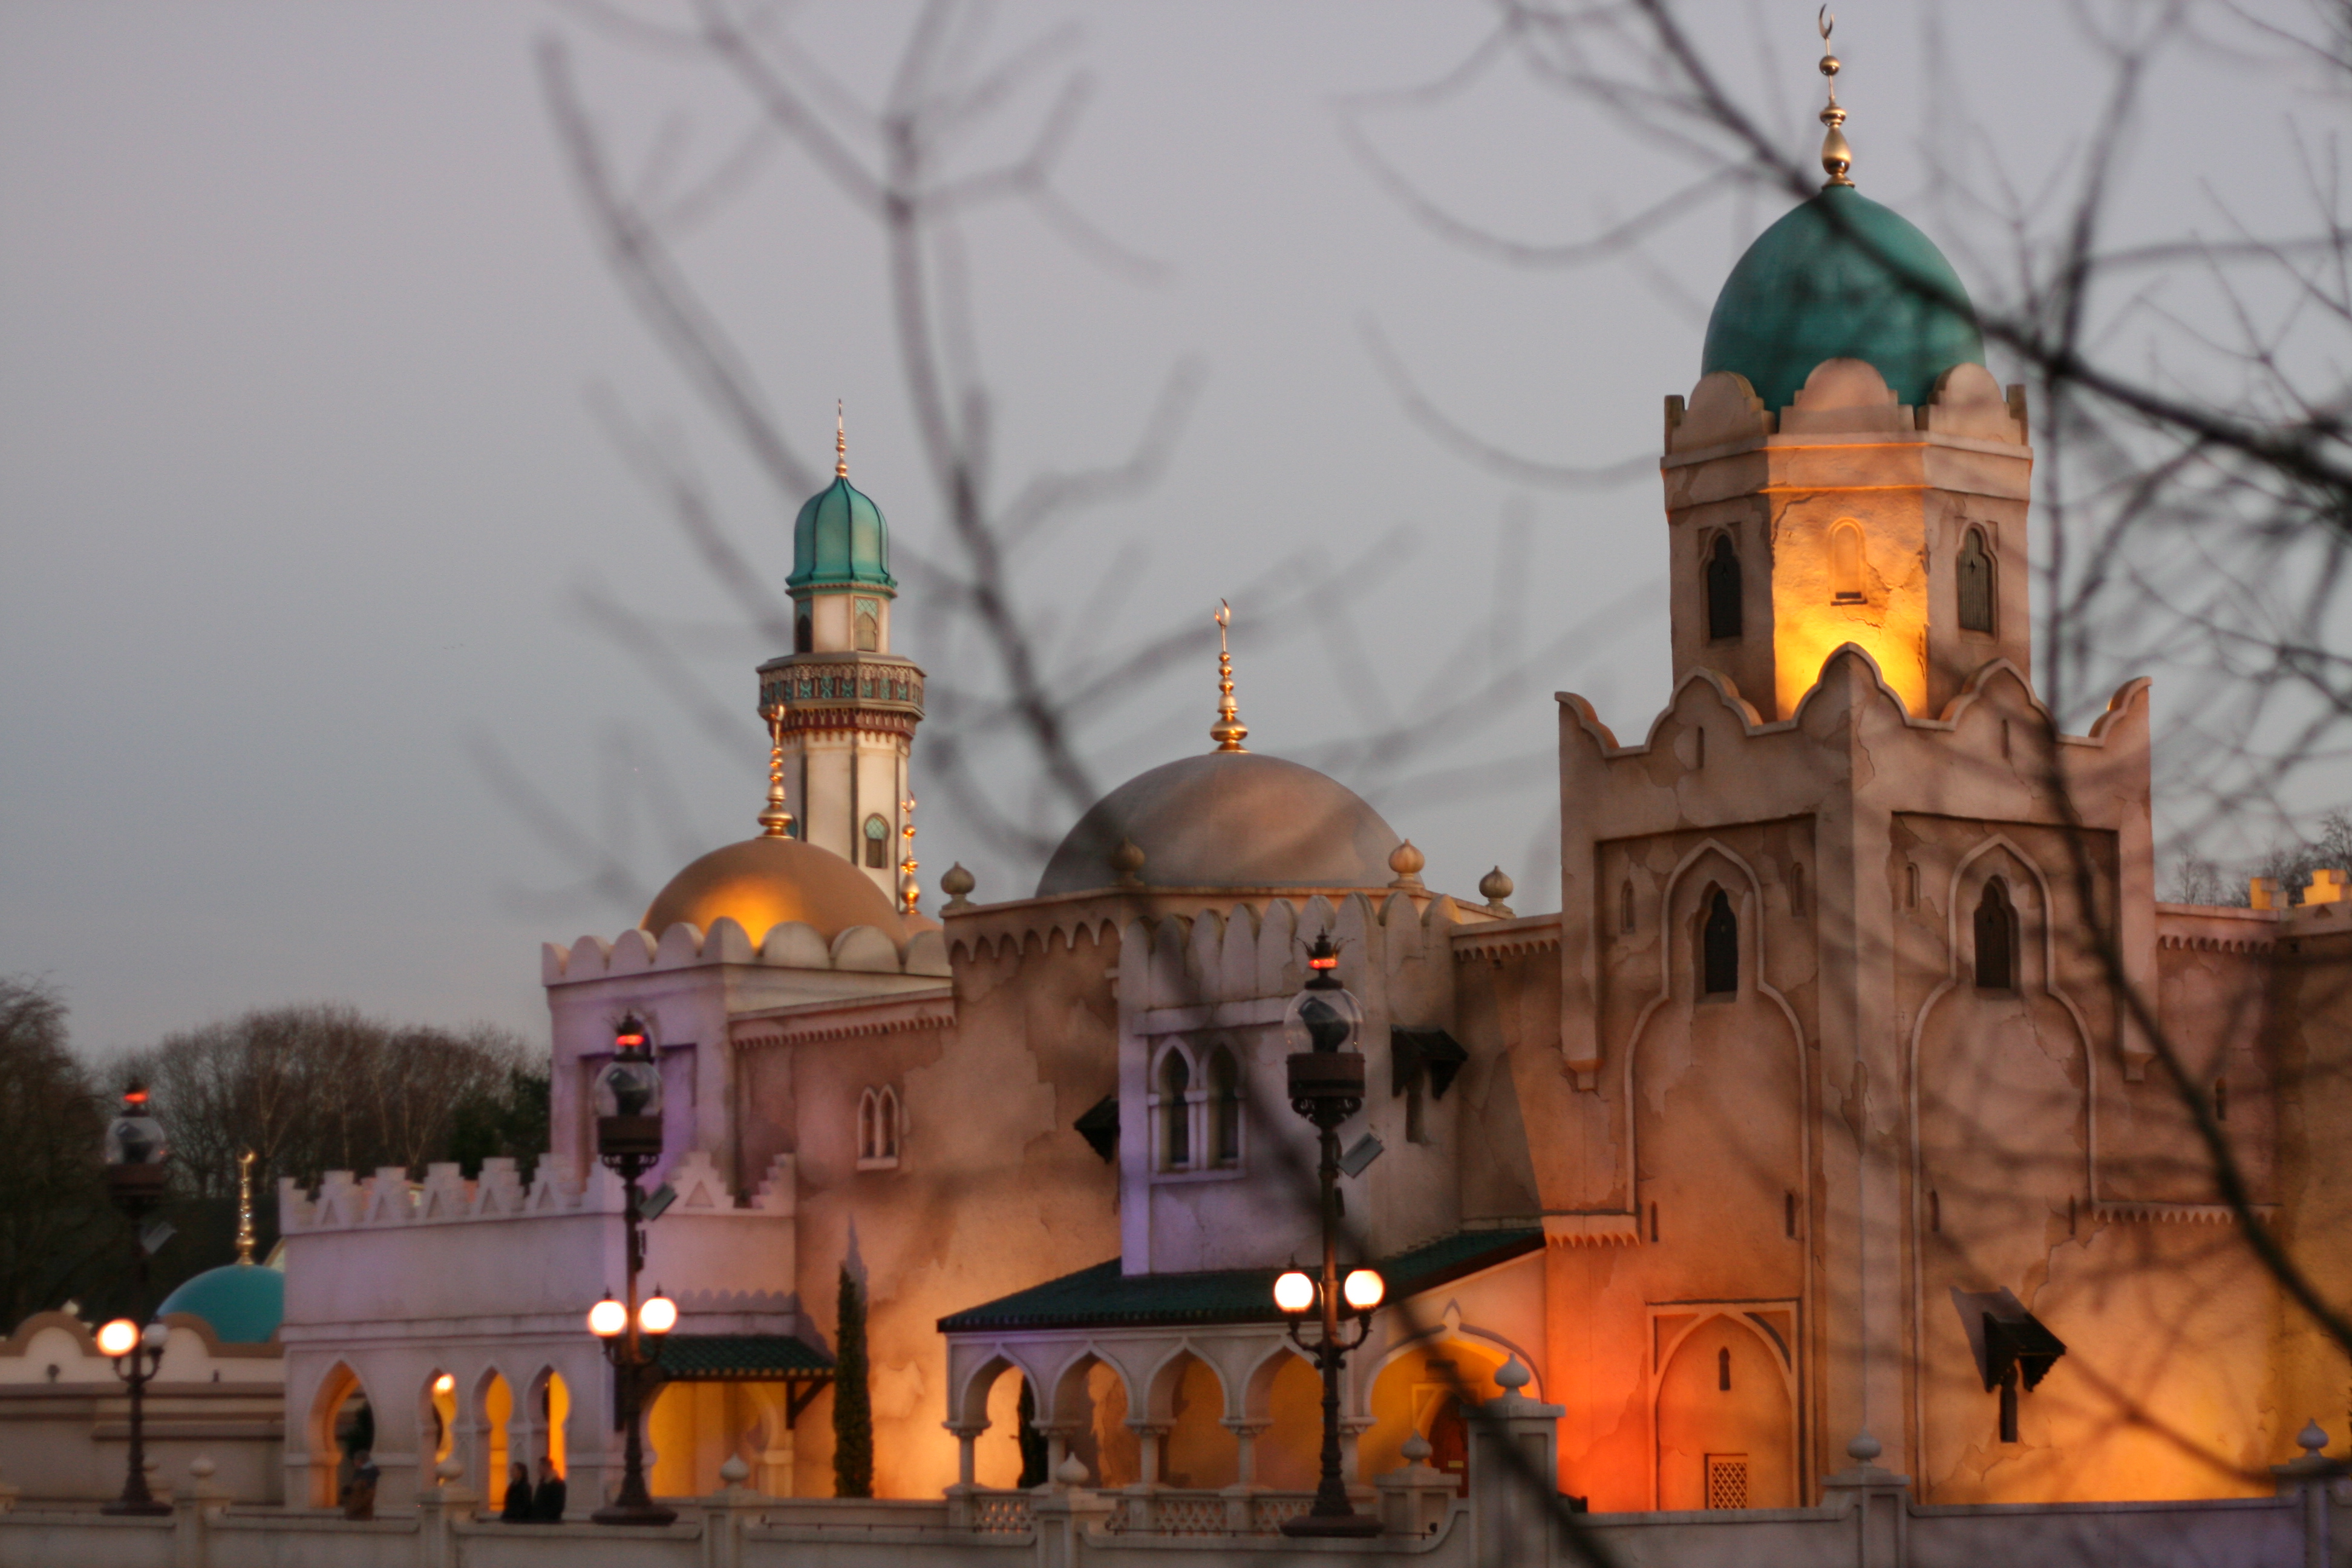
world, wonder, landmark, holy places, place of worship, building, architecture, dome, church, mosque, spire, byzantine architecture, steeple, winter, temple, night, facade, historic site, city, tourist attraction